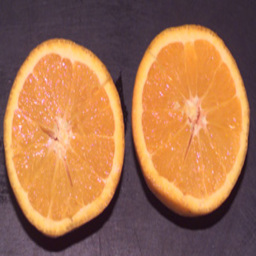
Label: peels